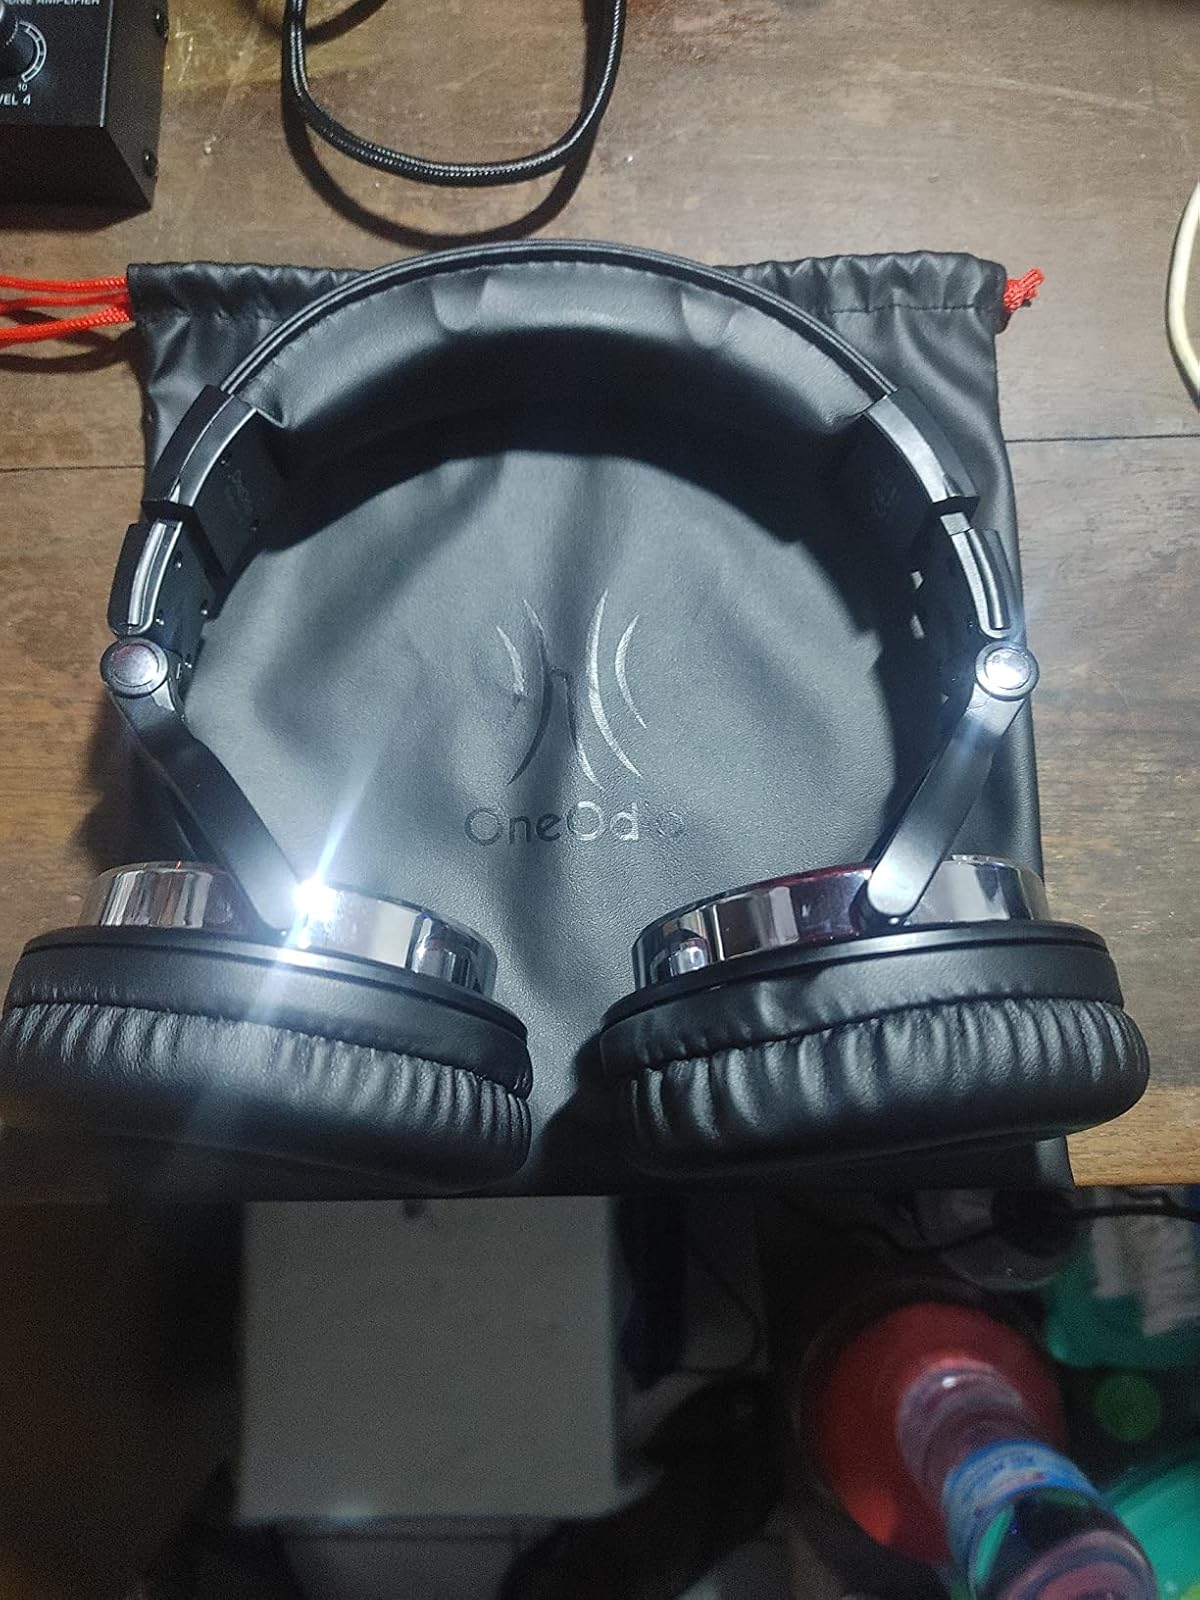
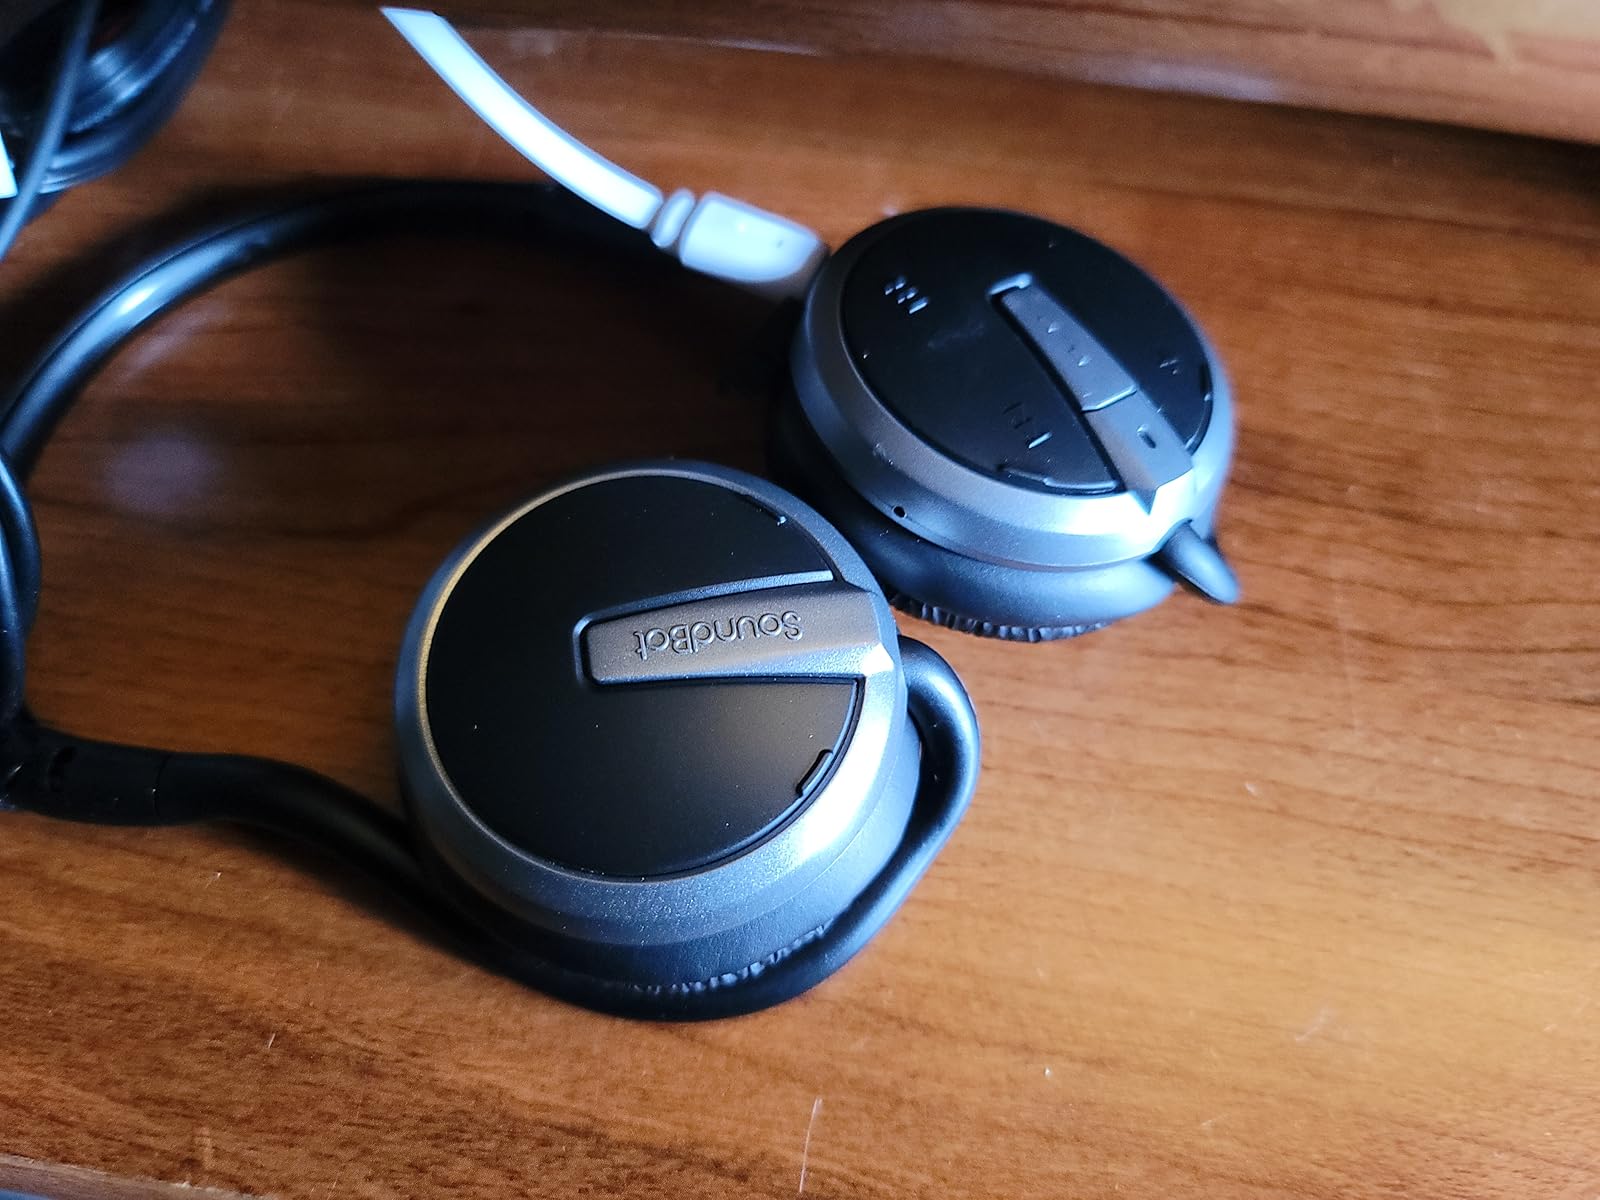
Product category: headphones
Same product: no